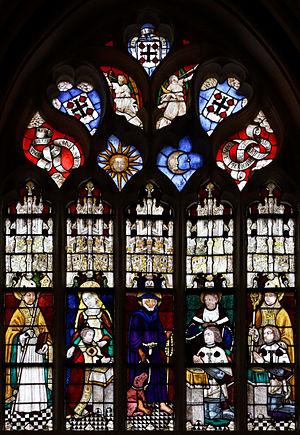
La cathédrale Saint‑Corentin, dont le nom complet est basilique cathédrale Saint-Corentin, est un lieu de culte catholique sous le patronage de Notre-Dame et du premier évêque légendaire dont elle porte le nom, saint Corentin. Elle est située dans le centre-ville de Quimper, chef-lieu du département du Finistère, en Bretagne. Siège du diocèse de Quimper avant la Révolution française, le bâtiment est depuis 1801 le siège du diocèse de Quimper et Léon.
Les vitraux de la cathédrale de Quimper sont un ensemble de verrières anciennes et modernes qui décorent les fenêtres de la cathédrale Saint-Corentin de Quimper.